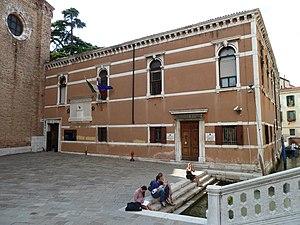
archivio di stato